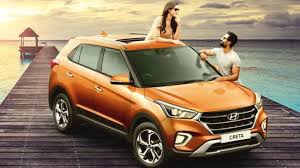
Label: noambulance